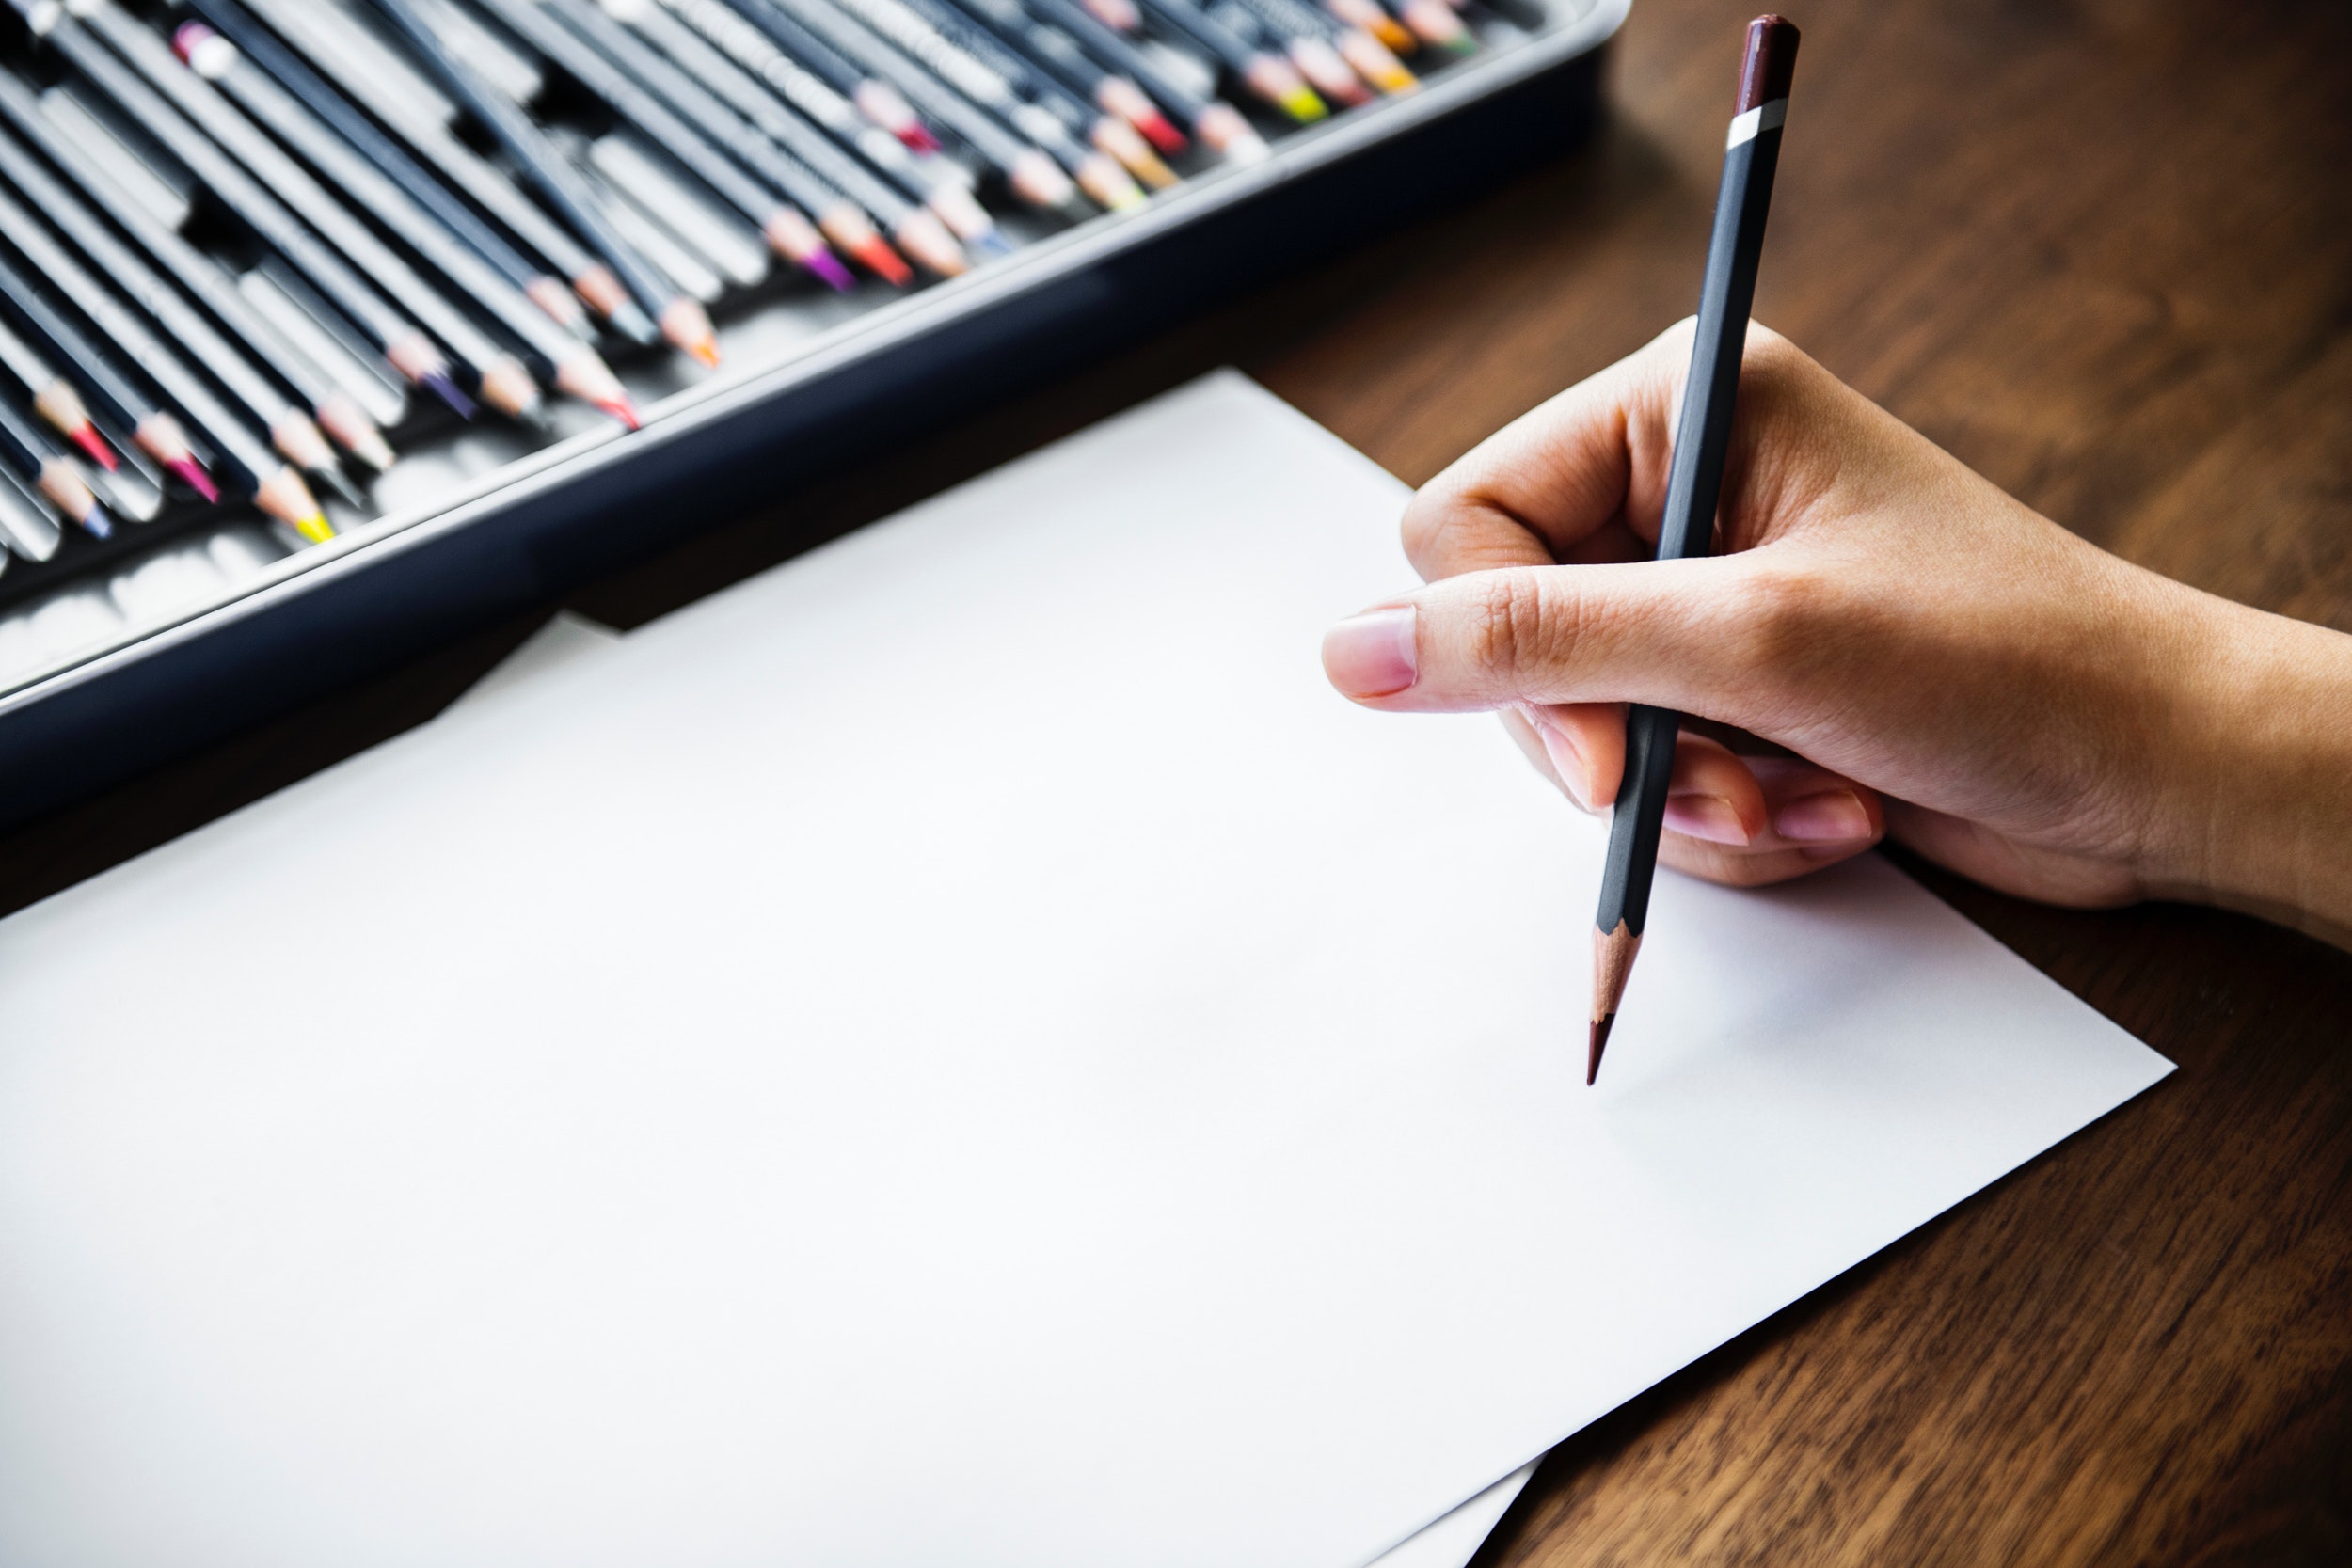
writing instrument accessory, writing, text, hand, font, drawing, finger, design, handwriting, writing implement, sketch, pencil, pen, paper, illustration, office supplies, calligraphy, art, graphic design, visual arts